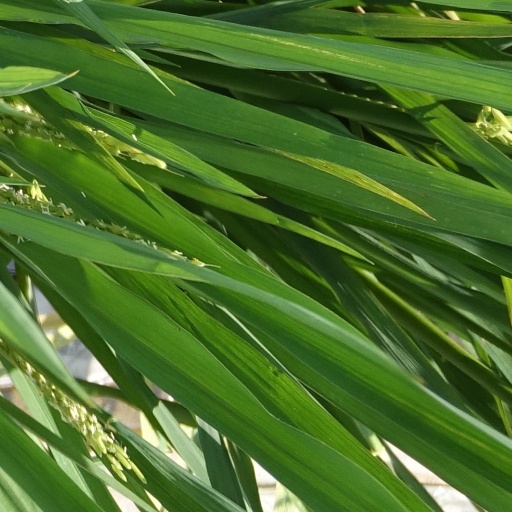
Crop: rice